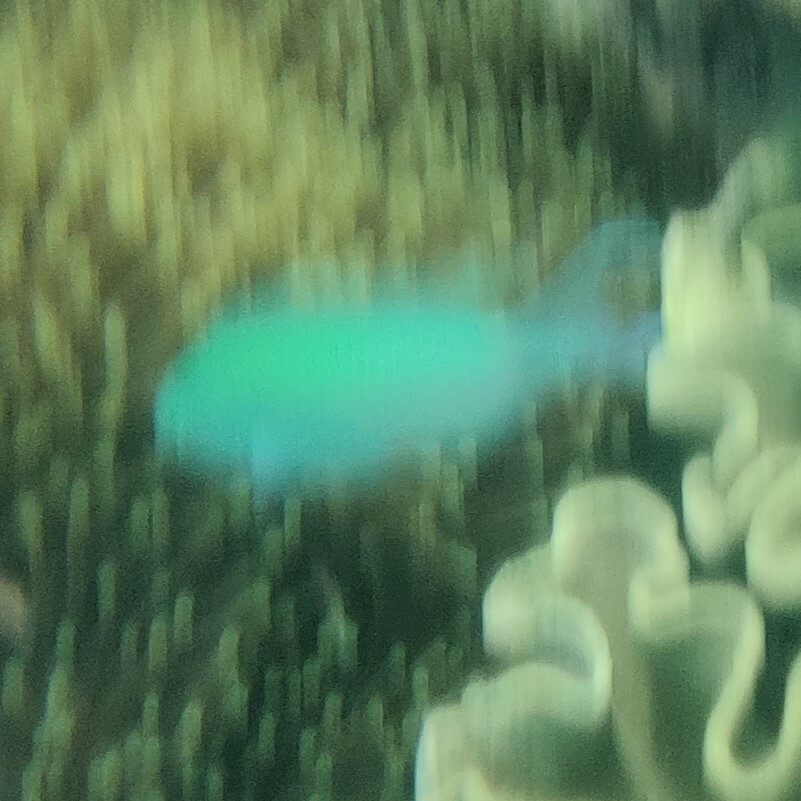
Chromis viridis (Blue-green Chromis)